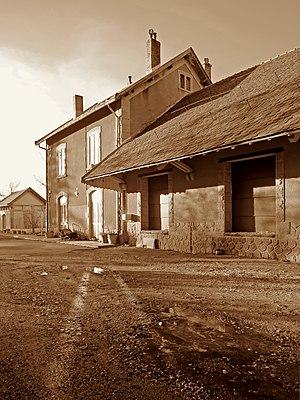
Osséja (Pyrénées-Orientales, France) - Gare d'Osséja.